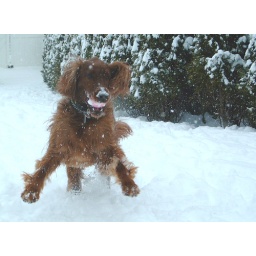
FUNNY!! she has a pink ball in her mouth.